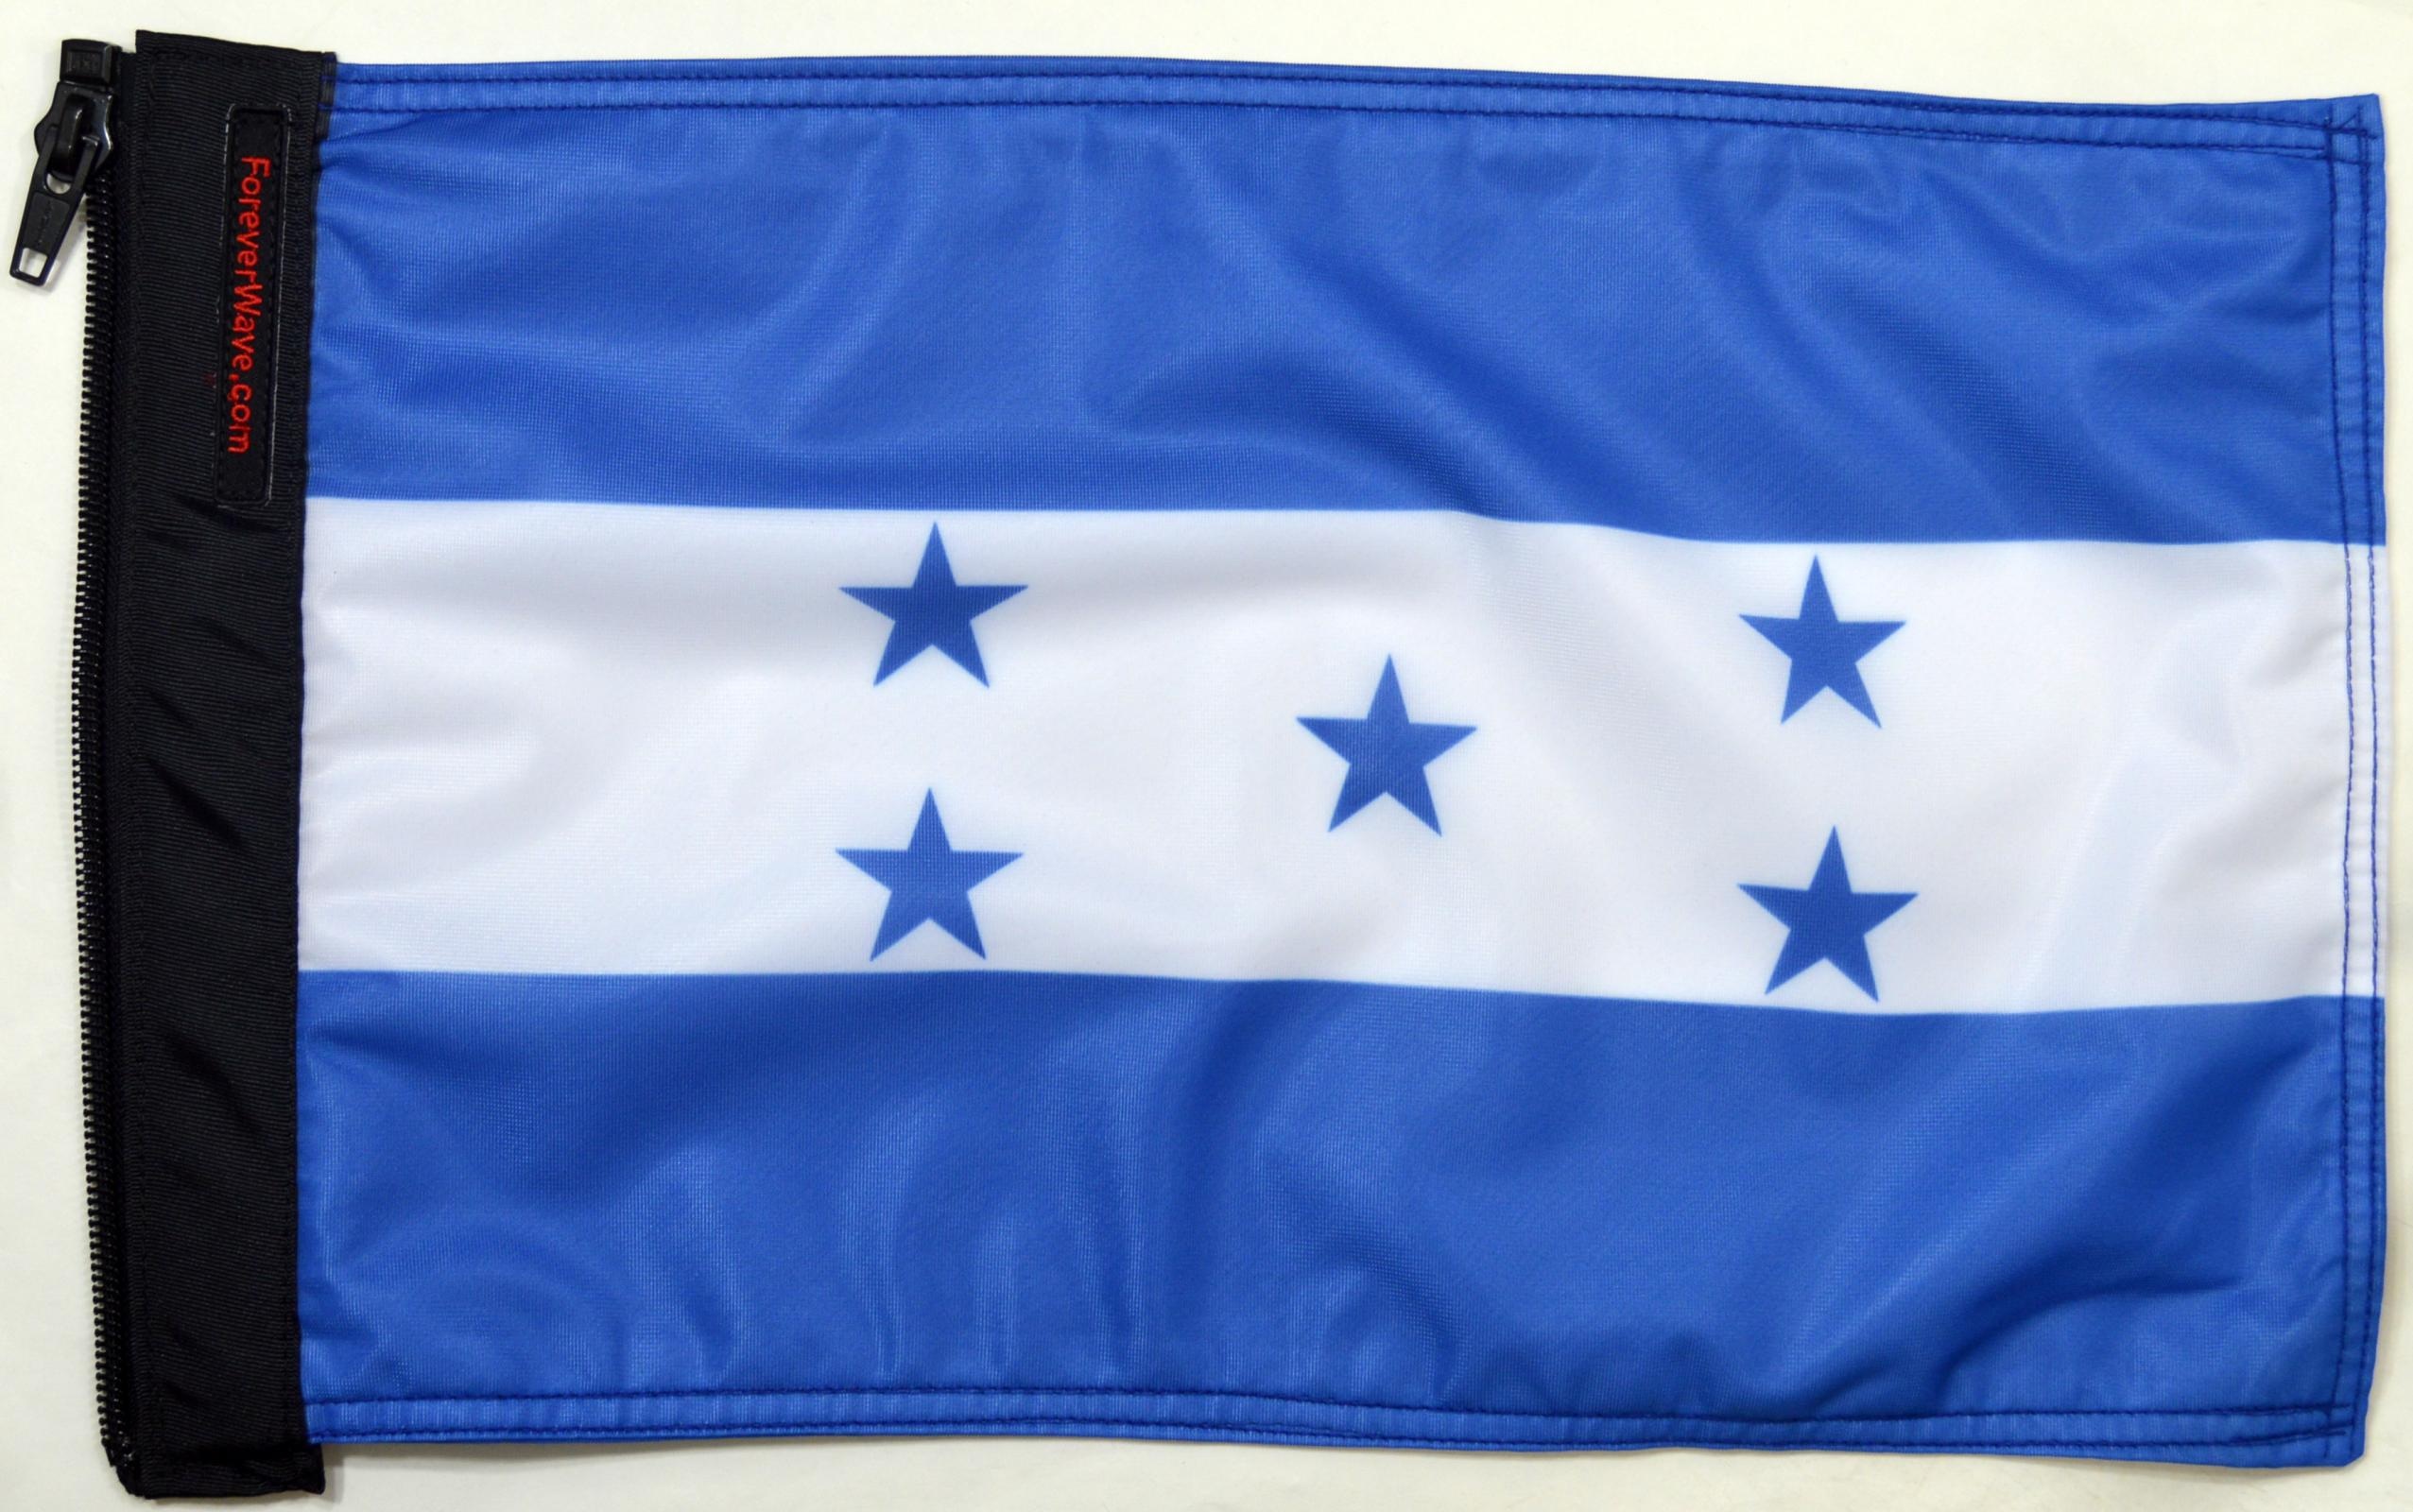
Honduras Flag Forever Wave - 5210
The Honduras Flag zips on to any size sleeve. andForever Wave is the only patented interchangeable flag system for Roll Bars, CB Antennas, andLED Whips, andUTV's, Golf Carts, Boats, and More!. The system consists of two parts: the sleeve and the interchangeable flags that attach to it. The sleeve attaches to a bar or post and the flags zip on/off the sleeve. Each flag has a zipper attached that matches up with the zipper on the sleeve. This allows you to swap out different flags as often as you like. Made in the USA *The Sleeves and Flages are Sold Separately* The flag sleeve is made of marine grade outdoor mesh, sewn with UV protected outdoor thread. The flags are mostly outdoor nylon. The zippers are heavy duty marine grade. This product is built to last and can withstand wind and outdoor elements. Most of the flags measure 12x18 Inch unless specified. Specifications: Country of Origin USA UPC 685987979244
Brand: Forever Wave
Category: Vehicles & Parts > Vehicle Parts & Accessories > Vehicle Maintenance, Care & Decor > Vehicle Decor > Vehicle Display Flags